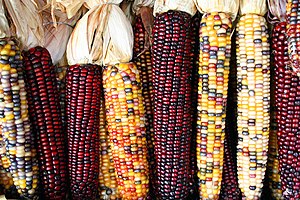
Majs / Historie
Kolber af forskellige varianter af Blå Majs
Majs er en afgrøde, som spises rå, kogt, grillet med smør eller laves til cornflakes. Nogle majssorter kan anvendes til popcorn. Fodermajs bruges til husdyr.